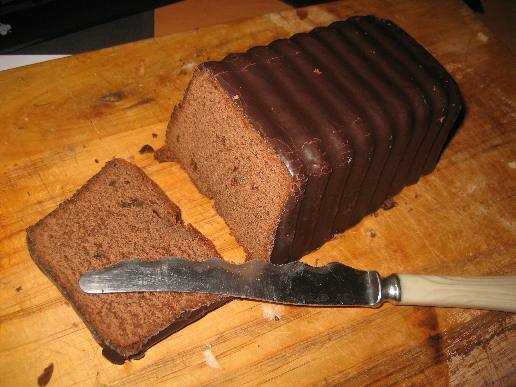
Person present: No